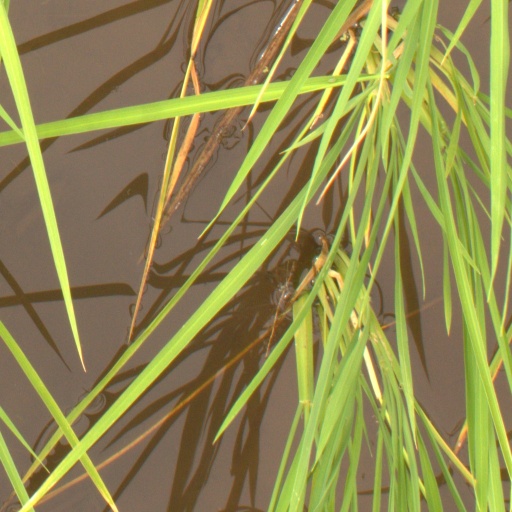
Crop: rice